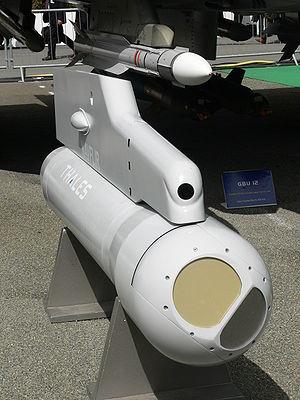
Thales est un groupe d'électronique spécialisé dans l'aérospatiale, la défense, la sécurité et le transport terrestre dont le siège social se situe dans le quartier de La Défense à Paris.
Un désignateur laser est une source laser servant à illuminer une cible afin de guider une arme ou de faciliter la visée. Le laser n'opère pas dans le spectre visible. La longueur d'onde est nécessairement 1,06 micromètre qui correspond historiquement à celle des bombes guidées laser.